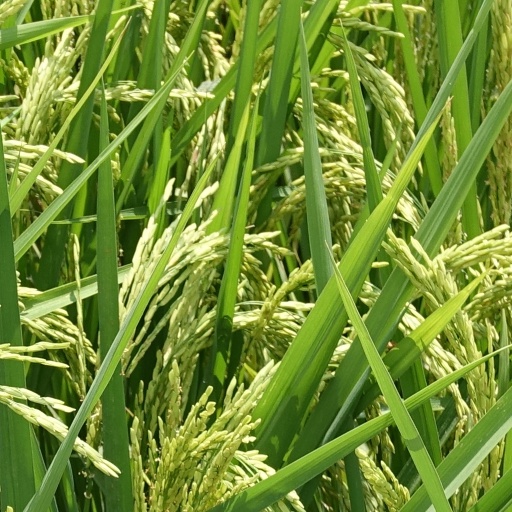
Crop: rice